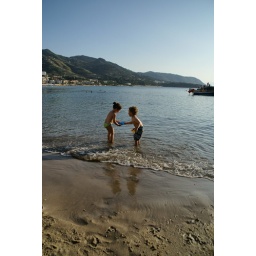
Sebastian gave Gloria his blue boat and Gloria gave him a &amp;quot;regadera&amp;quot; not sure about the word in English